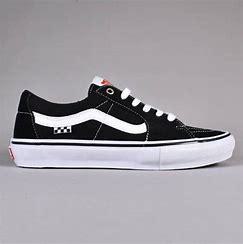
Brand: Vans
Model: Skate Skate